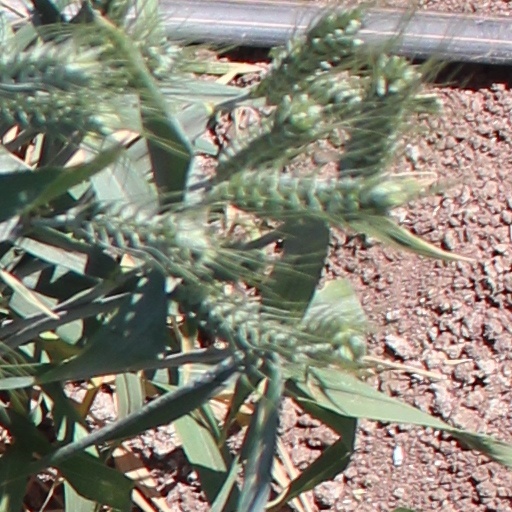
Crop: wheat